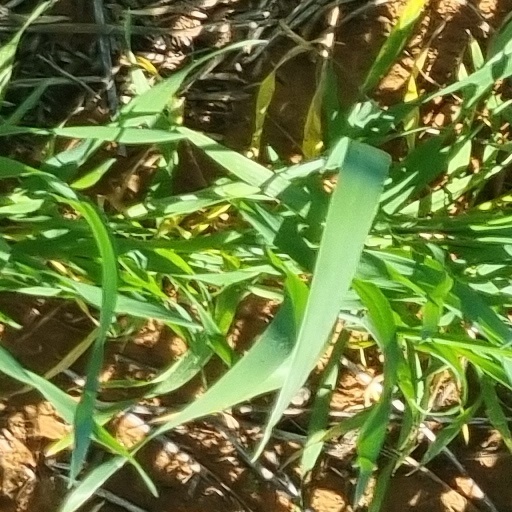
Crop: wheat